David Thomatis

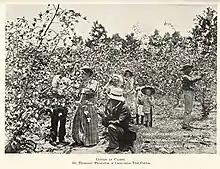
Plantation Caravonica Park (1906)

Inspired by finding some remnants of earlier cotton planting by some Chinese he found on his land he also began experimenting with this crop. This resulted in a tree cotton which would be grown as "Caravonica Cotton" and had three varieties: